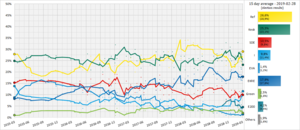
Les élections législatives estoniennes de 2019 ont lieu le 3 mars 2019 afin d'élire les 101 députés du Riigikogu, le parlement estonien.